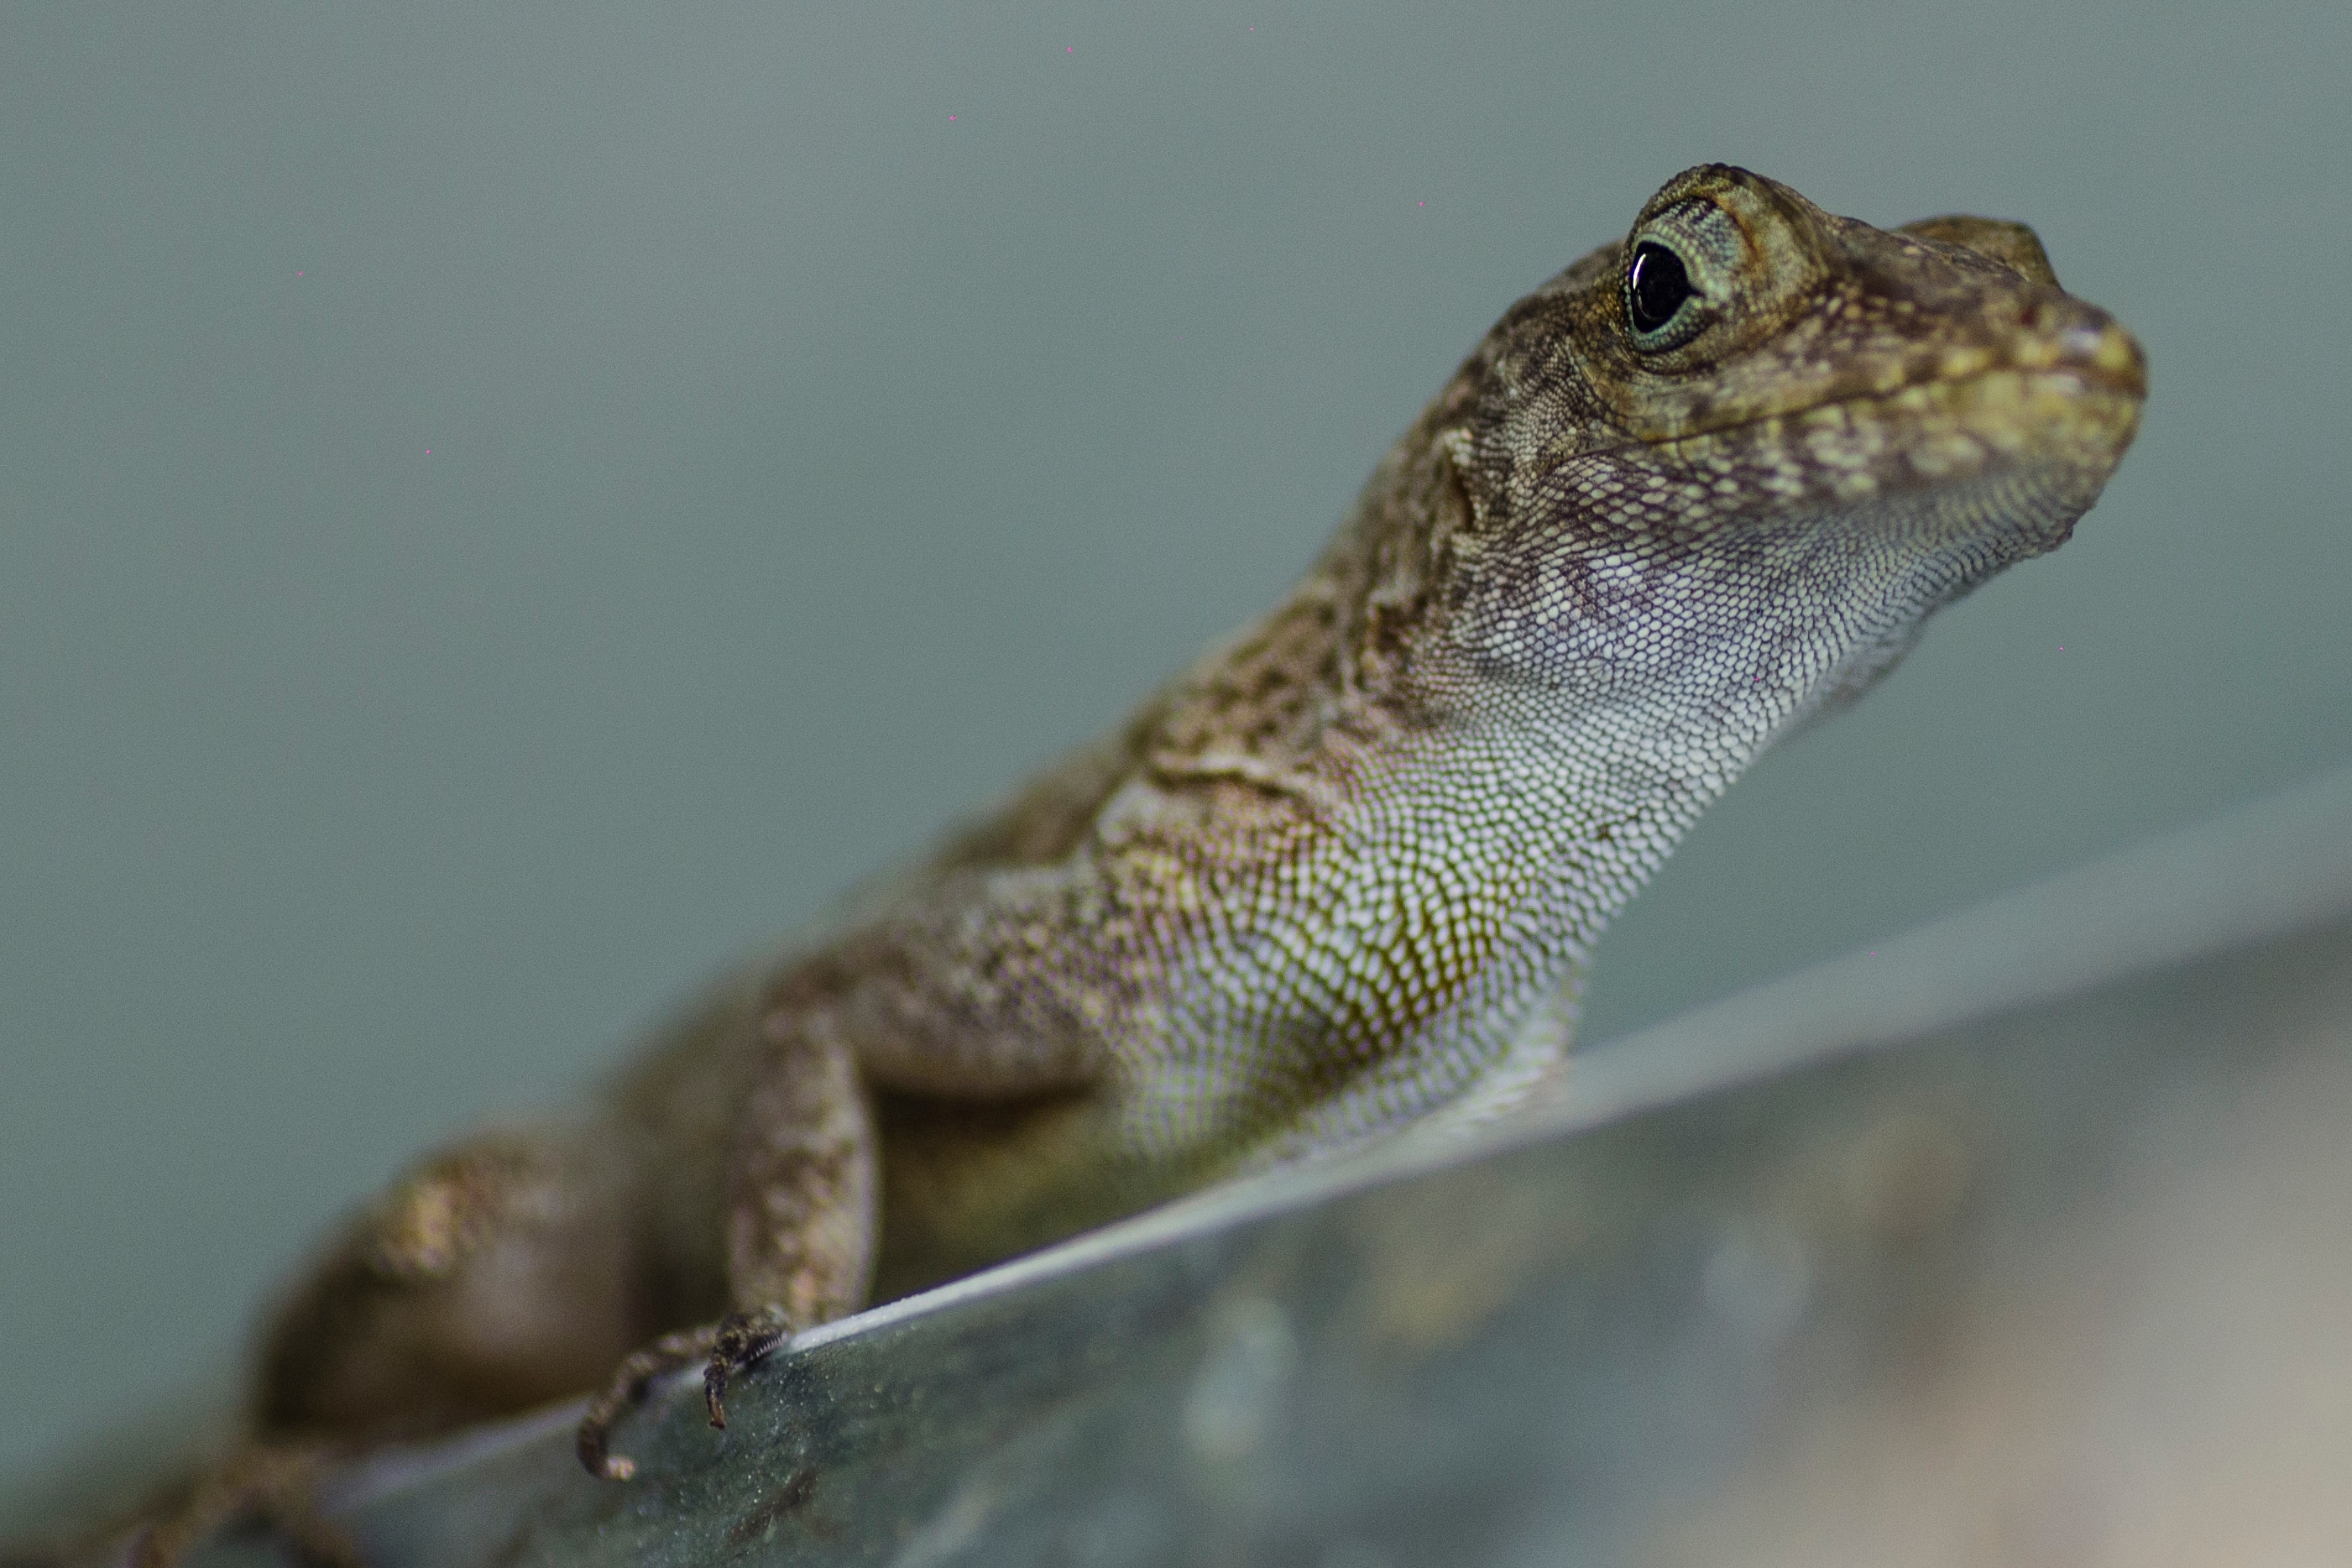
wildlife, reptile, fauna, lizard, close up, vertebrate, macro photography, agamidae, scaled reptile